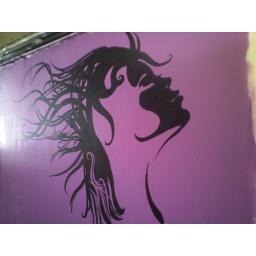
Painted the wall in a bus called Pandora`s Box.